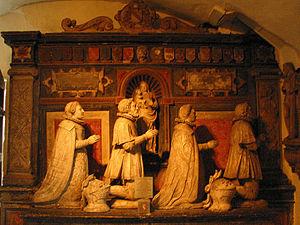
Mausolée rennaissance de Maximilien 1er de Hennin-Liétard, Charlotte de Werchin, Pierre II de Hennin-Liétard et Marguerite de Croÿ sculpté par Jacques Du Broeucq (XVIe siècle) et placé dans la chapelle funéraire des seigneurs de Boussu - Boussu (Belgique).